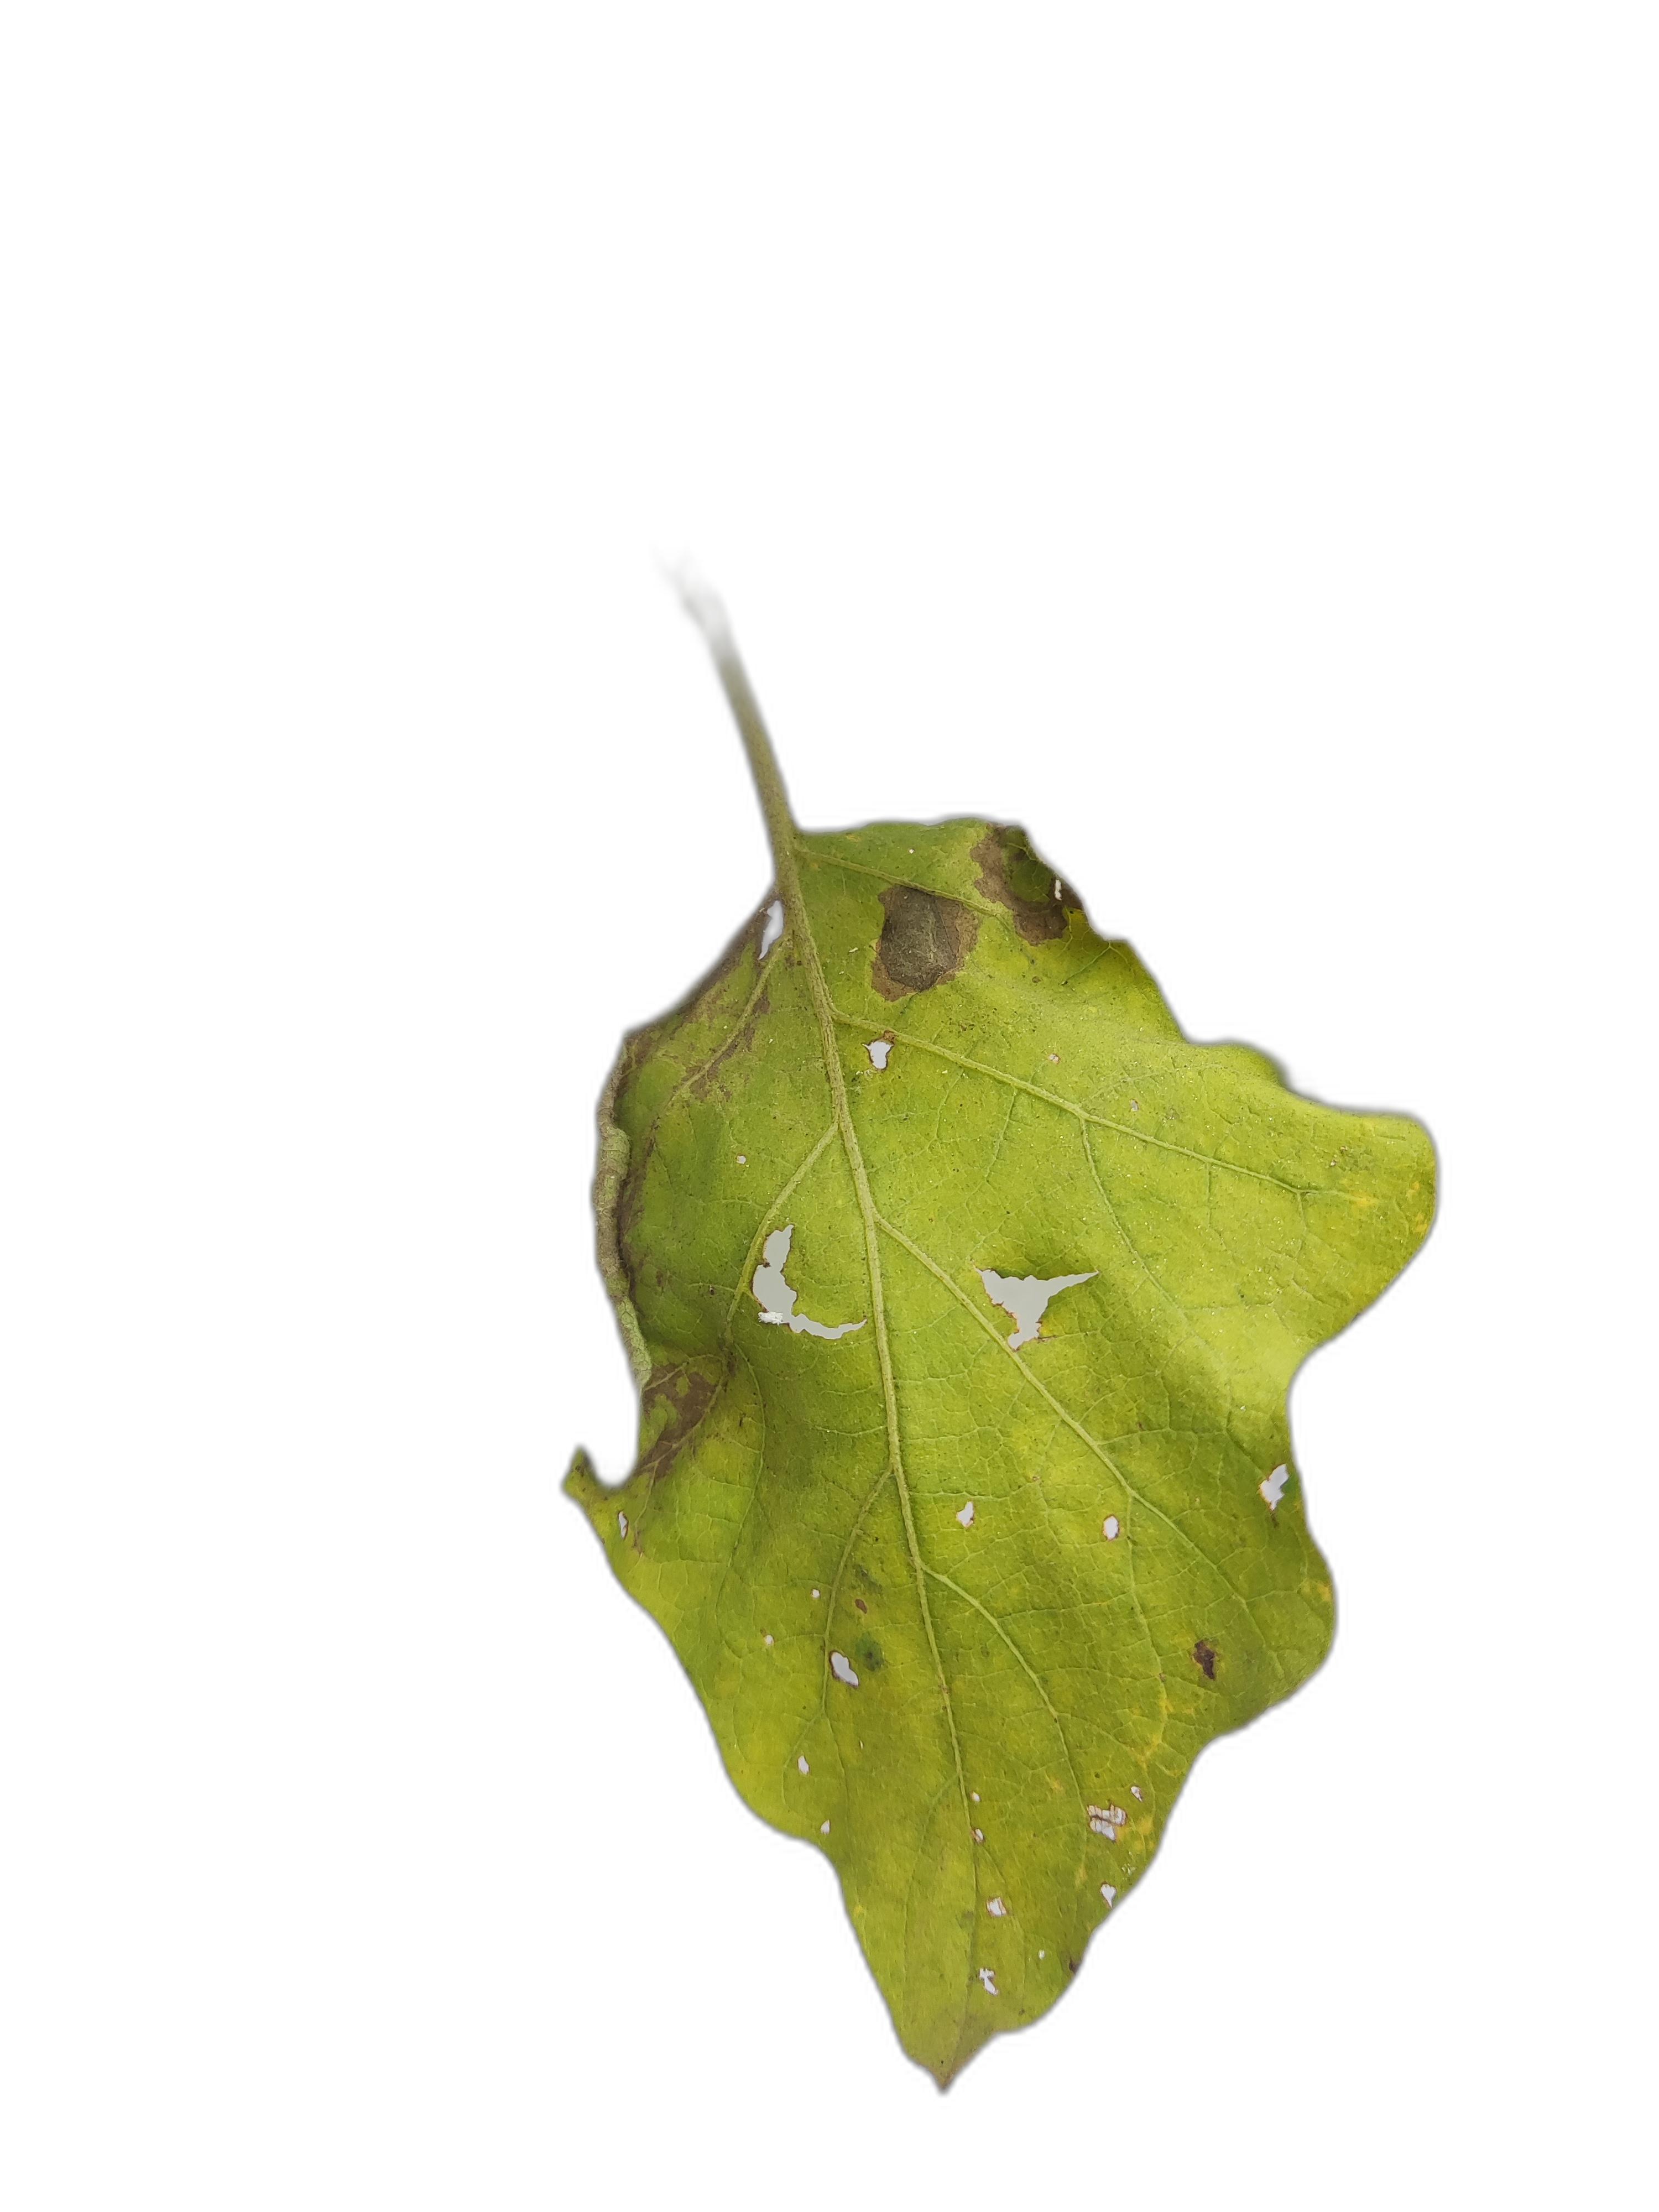
Label: Leaf Spot Disease